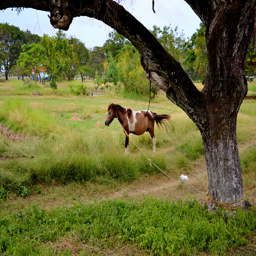
A small pony stands in a field under a tree.
a horse tied up with a weight by a tree
A horse tied to a tree while it grazes in a field.
a horse tied to a big tree
A HORSE IS TIED TO A TREE IN A PASTURE